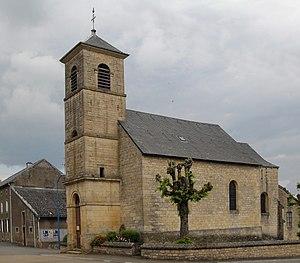
L'église Saint-Étienne, Saint-Michel à Villers-la-Chèvre
Villers-la-Chèvre est une commune française située dans le département de Meurthe-et-Moselle, en région Grand Est.